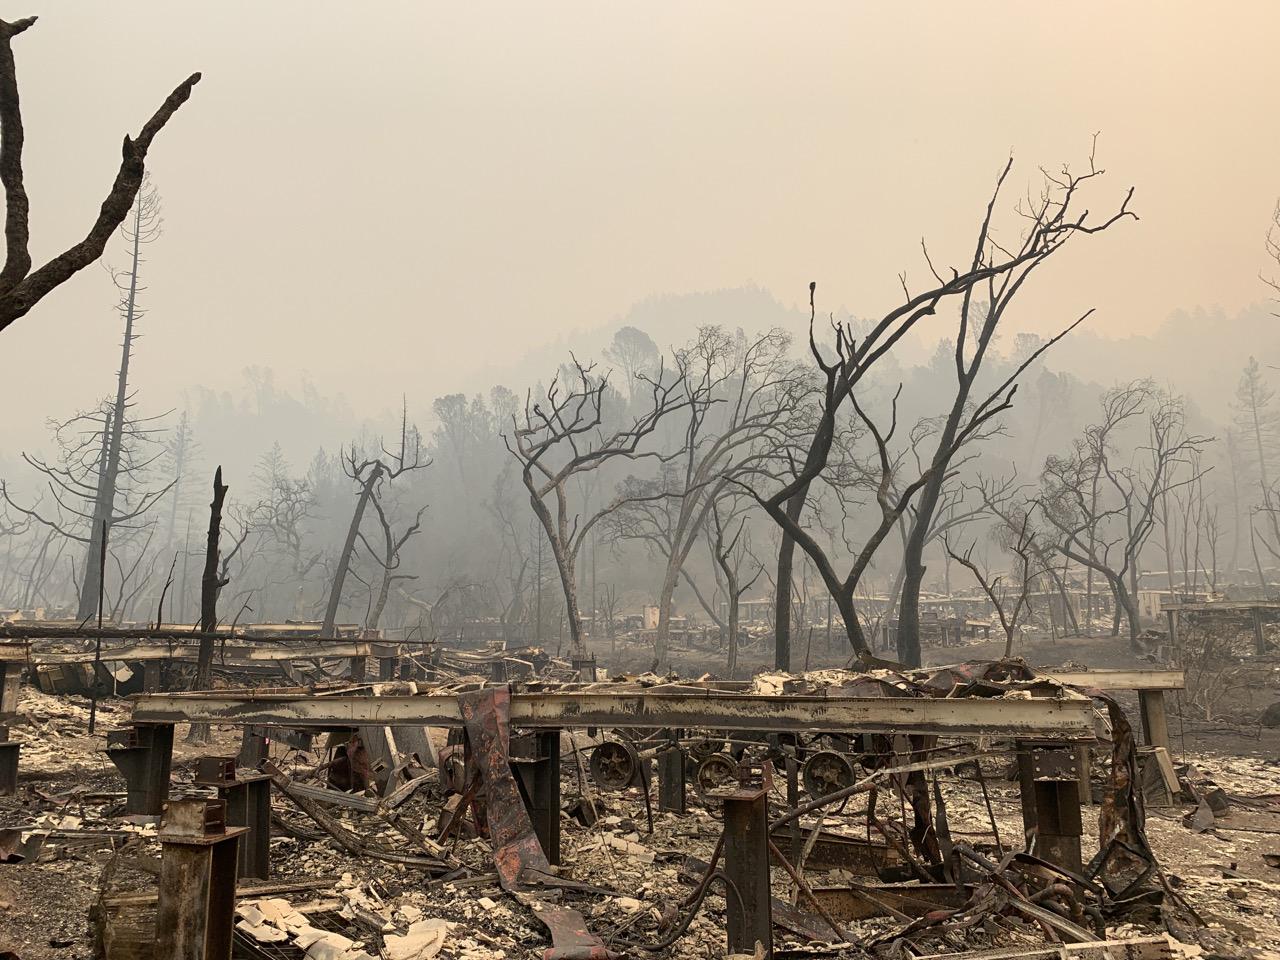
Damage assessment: destroyed